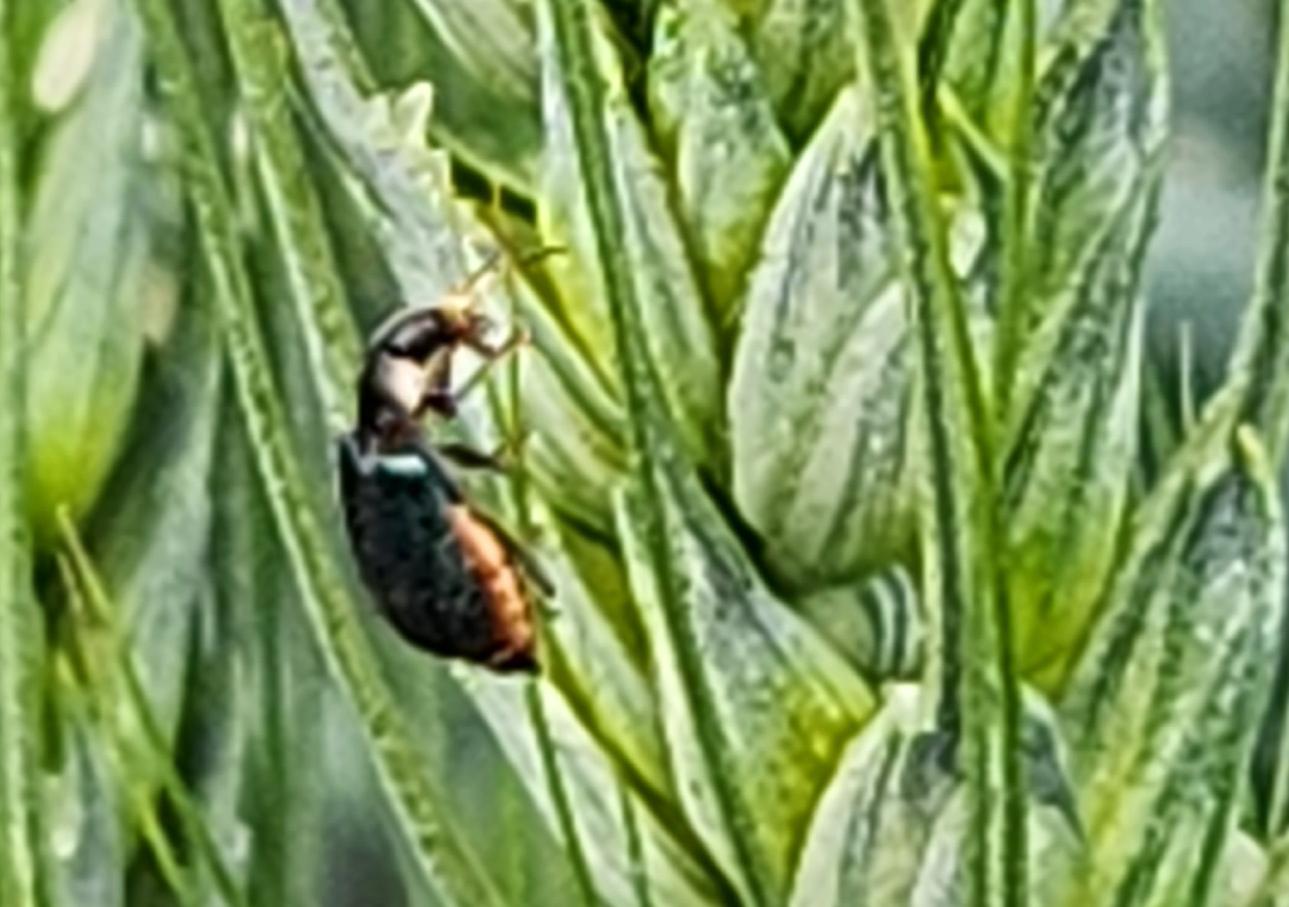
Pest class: predators